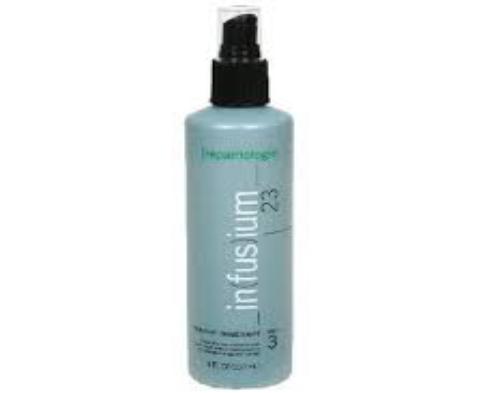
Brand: Infusium 23
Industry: Necessities